International Year of Pulses

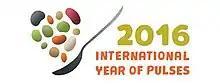
Logo of International Year of Pulses 2016

2016 was declared as the International Year of Pulses by the sixty eighth session of the United Nations General Assembly on December 20, 2013. The Food and Agriculture Organization (FAO) of the United Nations has been nominated to declare a year for pulses, more commonly known as legumes.